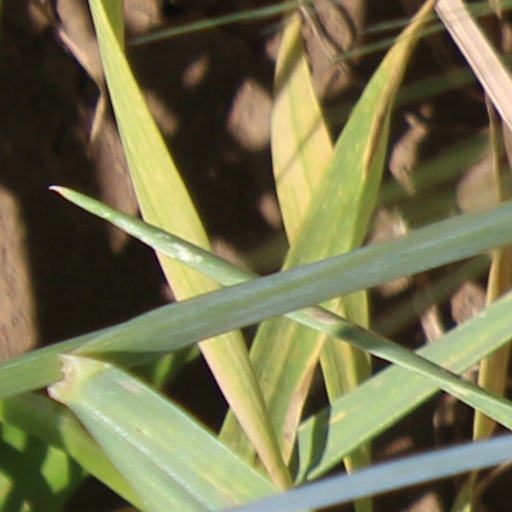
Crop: wheat